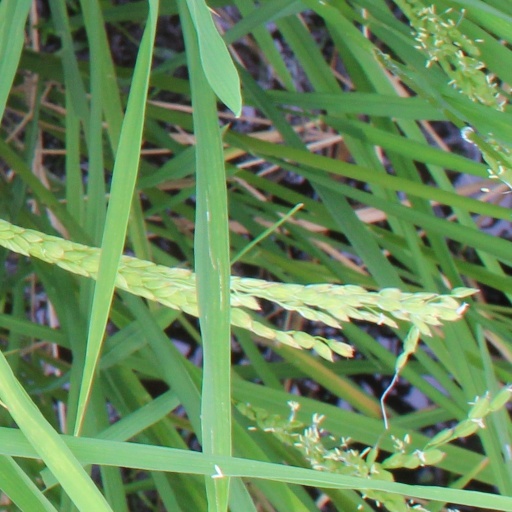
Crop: rice